Merrick Boulevard buses

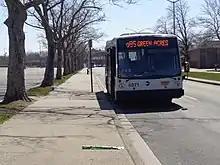
A 2011 Nova Bus LFS (8071) on the Q85, terminated at Green Acres Mall.

The Q85 and Q89 begin at Bay B of the Jamaica Center Bus Terminal, while the Q86 and Q87 begin at Bay A. All four routes are rush routes, making limited stops on the portions of the routes that operate on Merrick Boulevard; the Q86 and Q87 make local stops on Merrick Boulevard east of Springfield Boulevard. All four routes run seven days a week.